Terminal Doppler Weather Radar

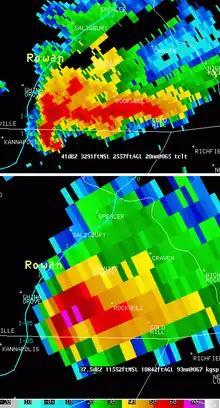
A TDWR return (top) and NEXRAD return (bottom) showing the improved resolution in reflectivity, but also showing the attenuation in the TDWR due to absorption from heavy precipitation as a black gap

TDWR uses a carrier wave in the frequency band of 5600–5650 MHz (5 cm wavelength), with a narrow beam and angular resolution of 0.5 degrees, and has a peak power of 250 kW. In reflectivity, the resolution in distance is within of the radar and from to to the radar. The reason for this difference is that since the width resolution is angular, at larger range the width of the beam becomes quite large and to obtain a better averaging of data in a resolution volume, one has to increase the number of range pulse bins. This cut off is arbitrarily set for the software at .